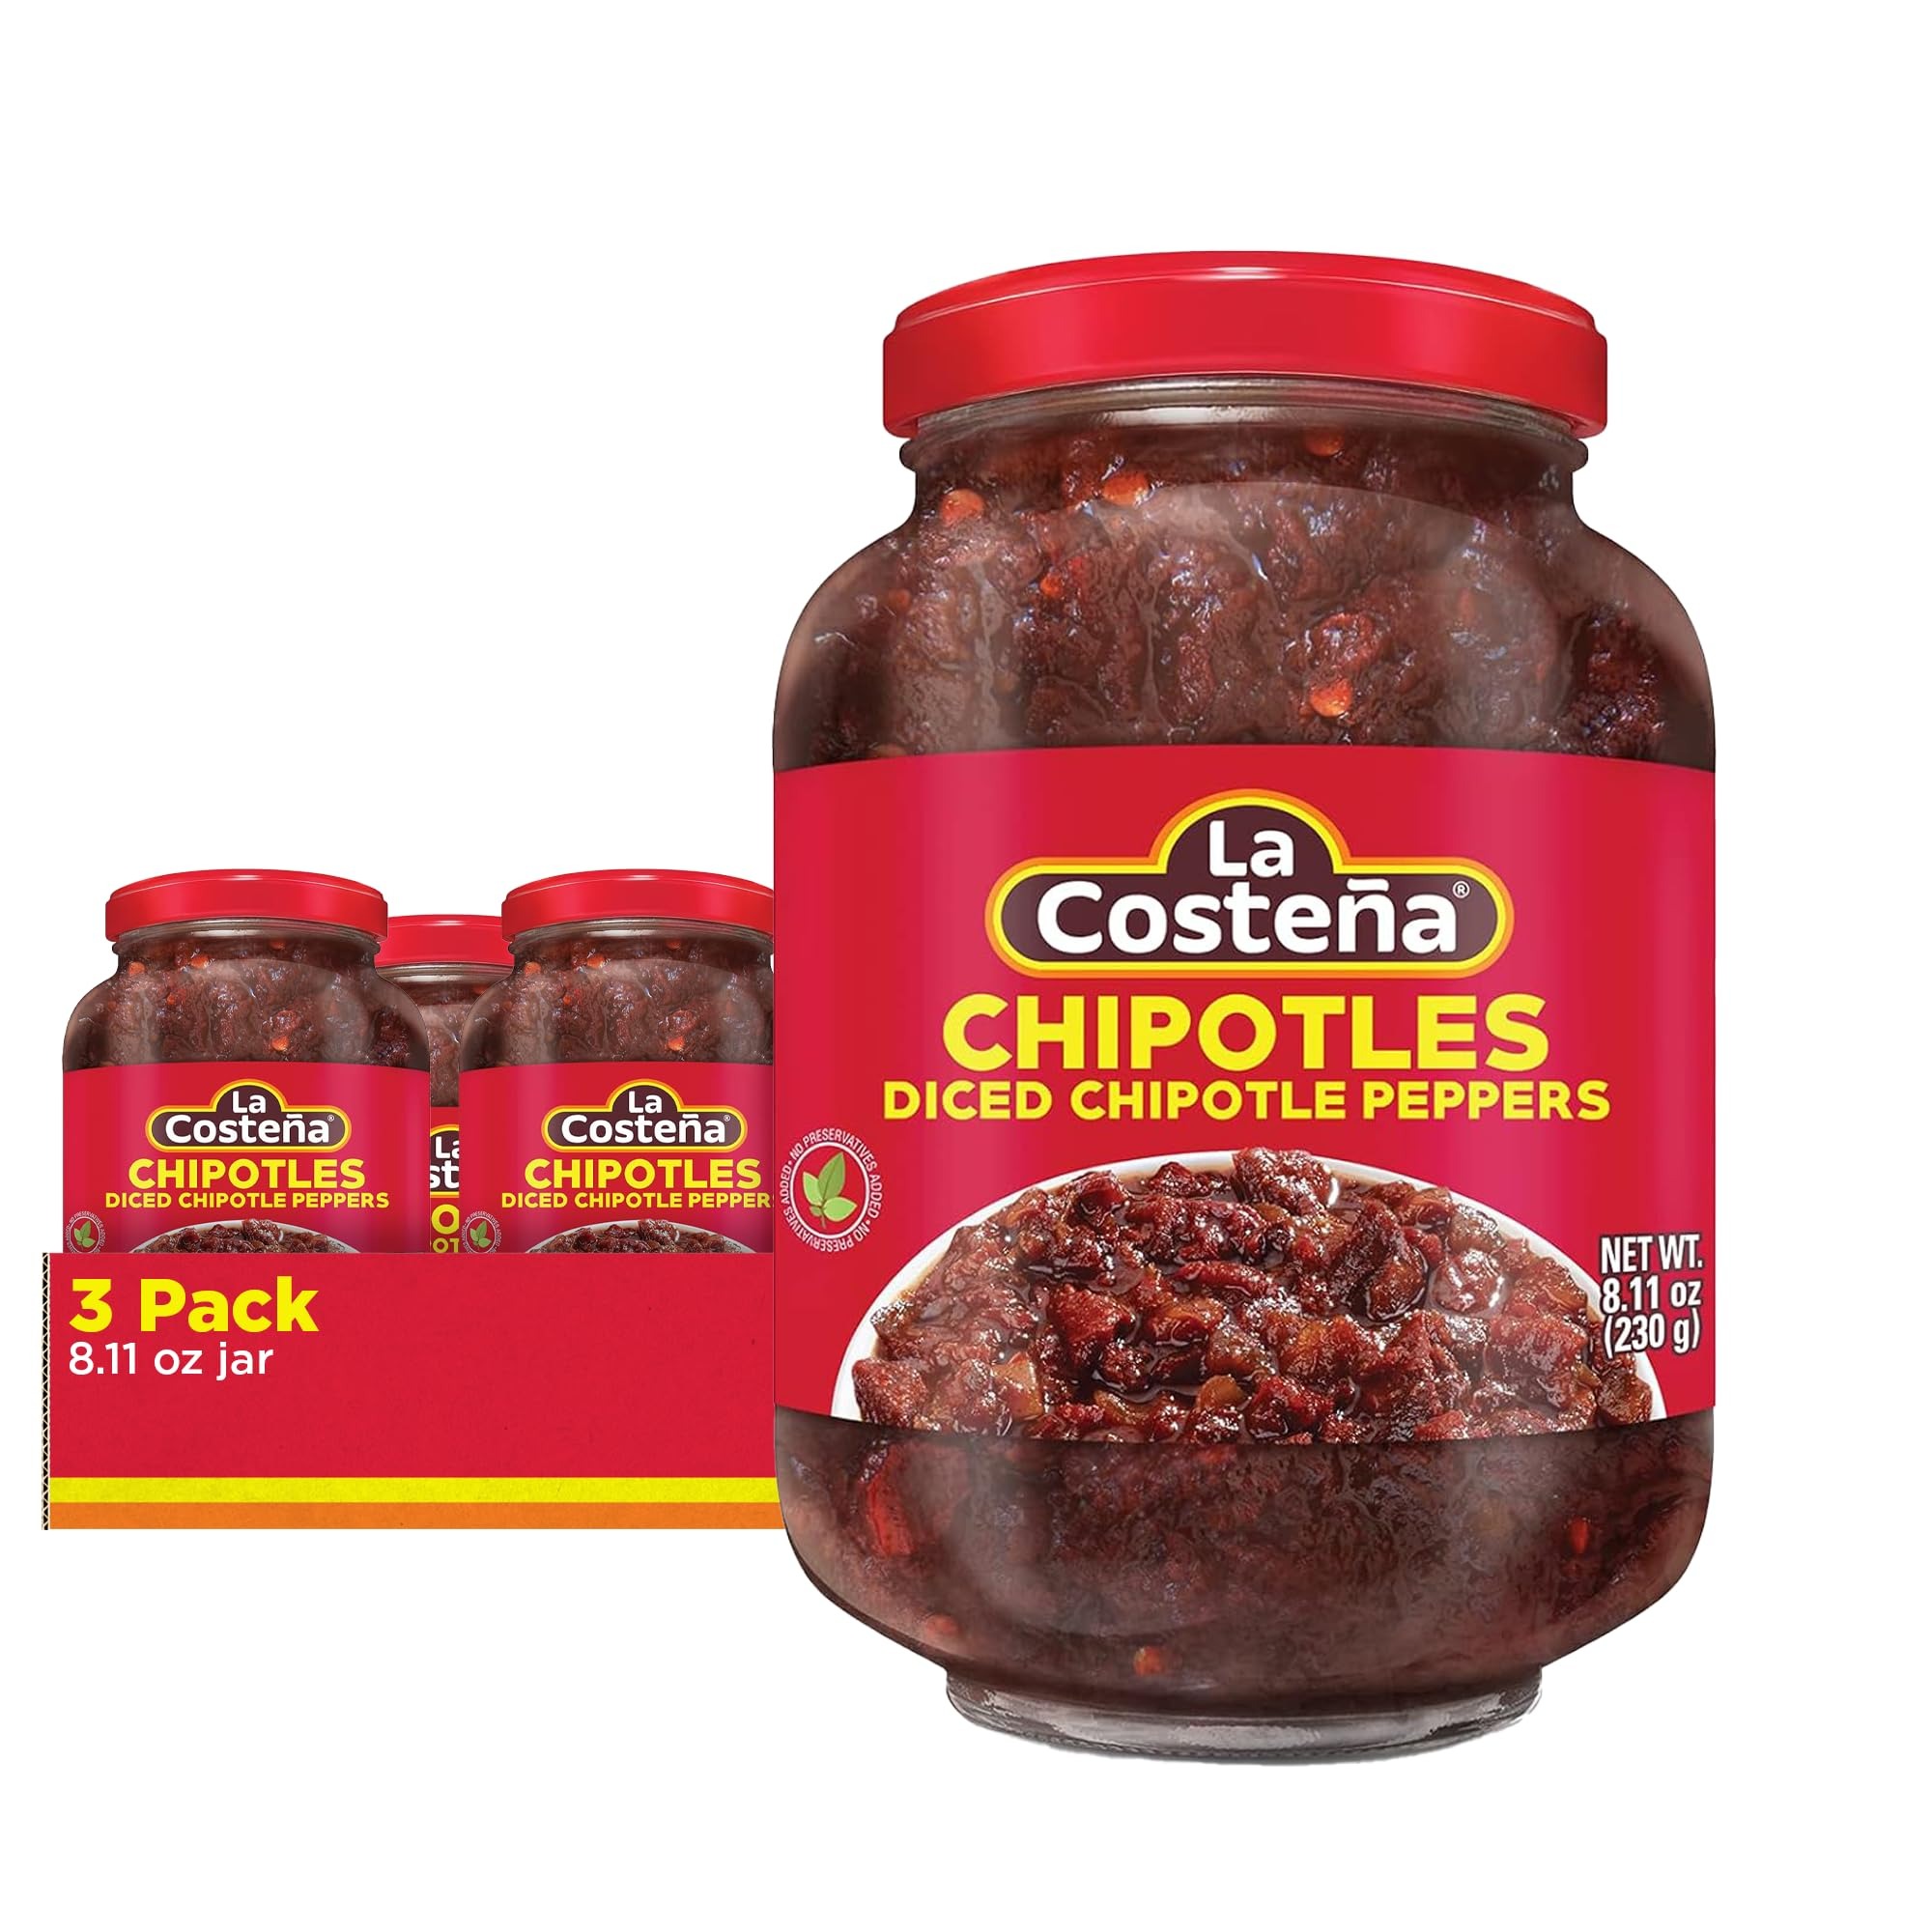
Item Name: La Costeña Diced Chipotle Peppers 8.11 oz Jar (3-Pack)
Bullet Point 1: Diced chipotle peppers in a rich tomato sauce.
Bullet Point 2: Smoke + jalapeños = magic. We pack our diced chipotle peppers in a rich sauce to make the magic even better.
Bullet Point 3: Add them to soups, stews or marinades, or stir them into mayonnaise or sour cream for dips and spreads.
Bullet Point 4: Vegetarian, low carbs, zero cholesterol, and 0% fat per serving. 100% awesome, smoky taste.
Bullet Point 5: Convenient resealable glass jar needs no refrigeration before opening.
Value: 24.33
Unit: Ounce

Price: 12.175